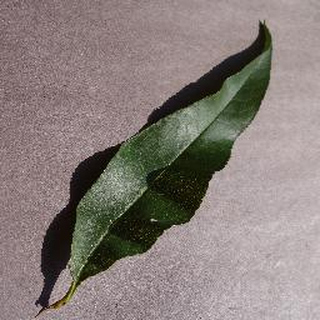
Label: healthy_peach